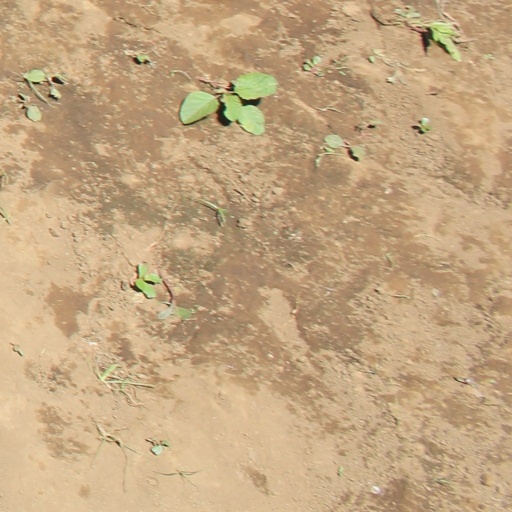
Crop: soybean